Flying Prince

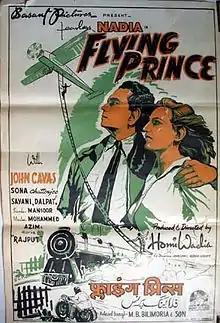

Flying Prince is a 1946 action adventure Bollywood film directed and produced by Homi Wadia, starring Fearless Nadia and John Cawas.